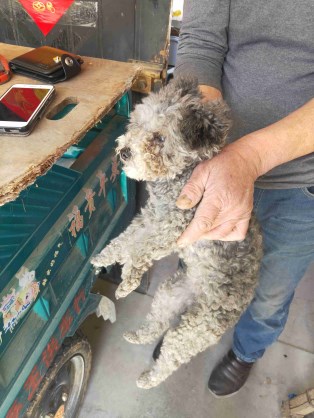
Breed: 7449-n000128-teddy